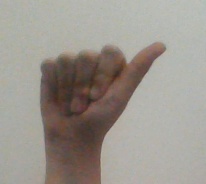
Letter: dhad